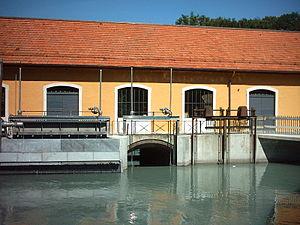
La centrale électrique de Vessy, anciennement usine de pompage de Vessy est une centrale hydroélectrique située sur l'Arve, dans le canton de Genève, en Suisse, dont la fonction de pompage est définitivement arrêtée.
Les Services industriels de Genève sont un établissement public du canton de Genève, en Suisse, chargé notamment de la distribution de l'eau potable, du gaz, de l'électricité et de la chaleur à distance sur l'ensemble du canton de Genève, ainsi que de la gestion des réseaux correspondants. Ils s'occupent également du traitement des eaux usées, de l'incinération des déchets et de la gestion d'un réseau de fibre optique.